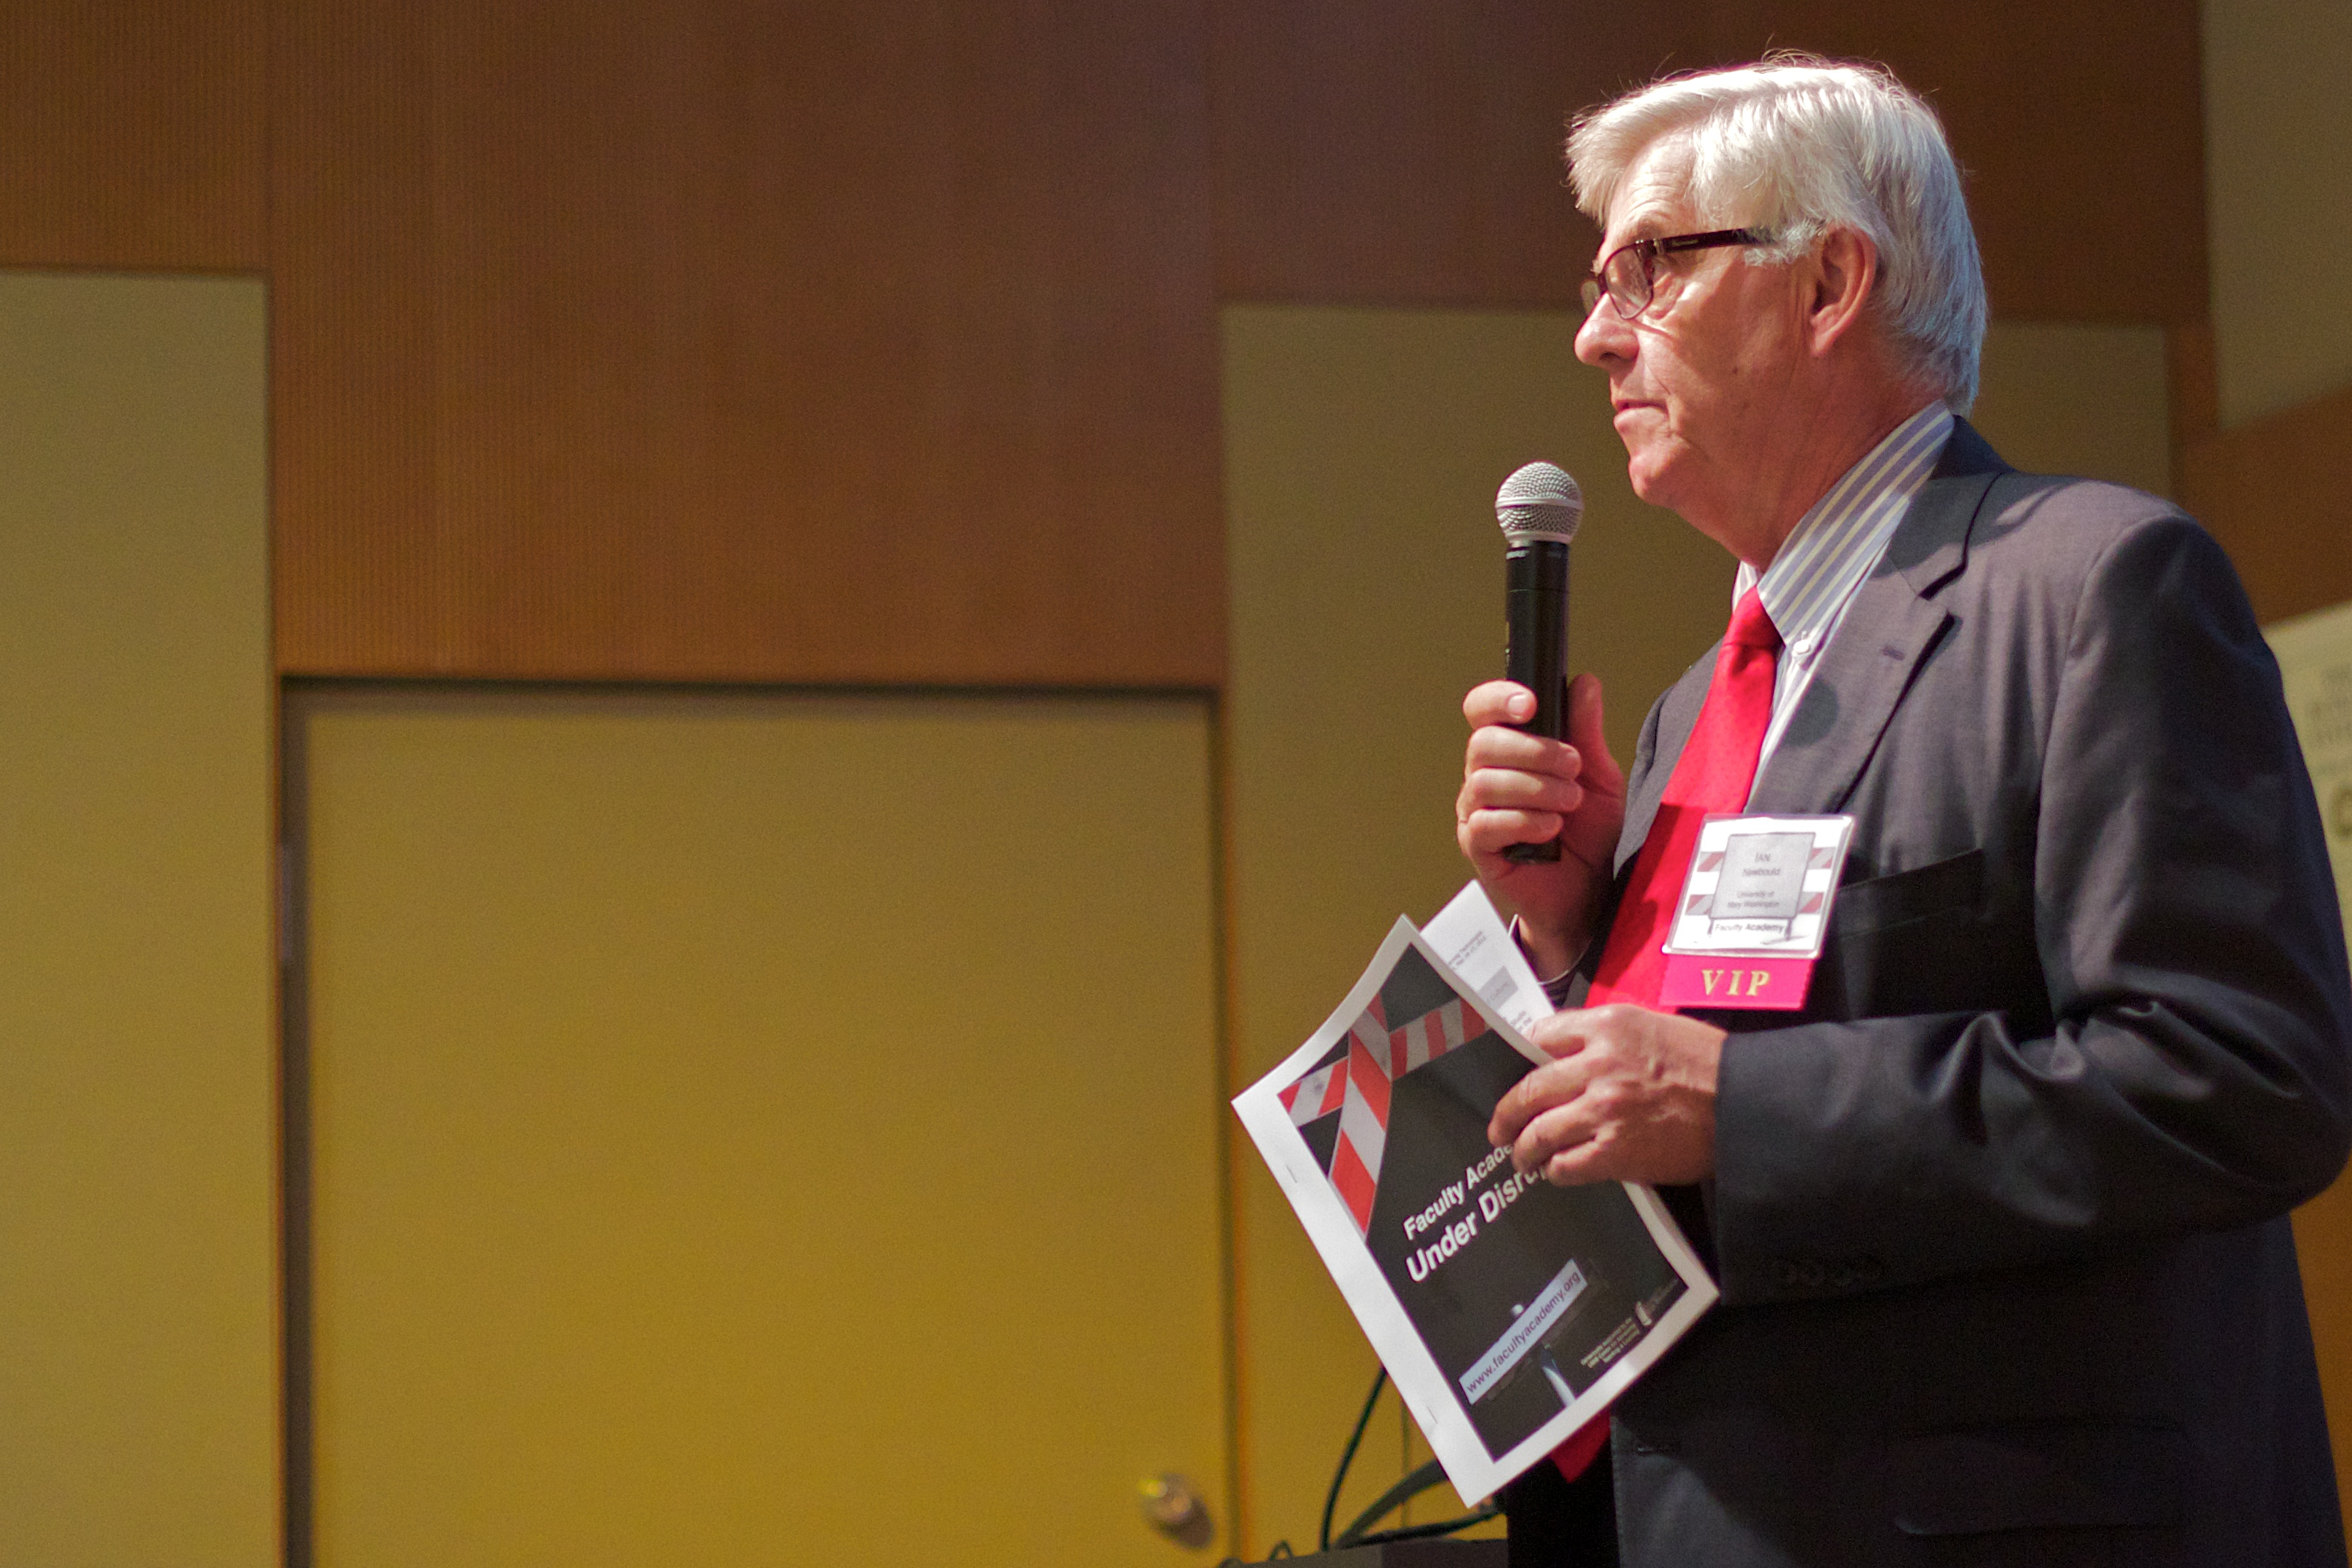
speech, umwfa12, orator